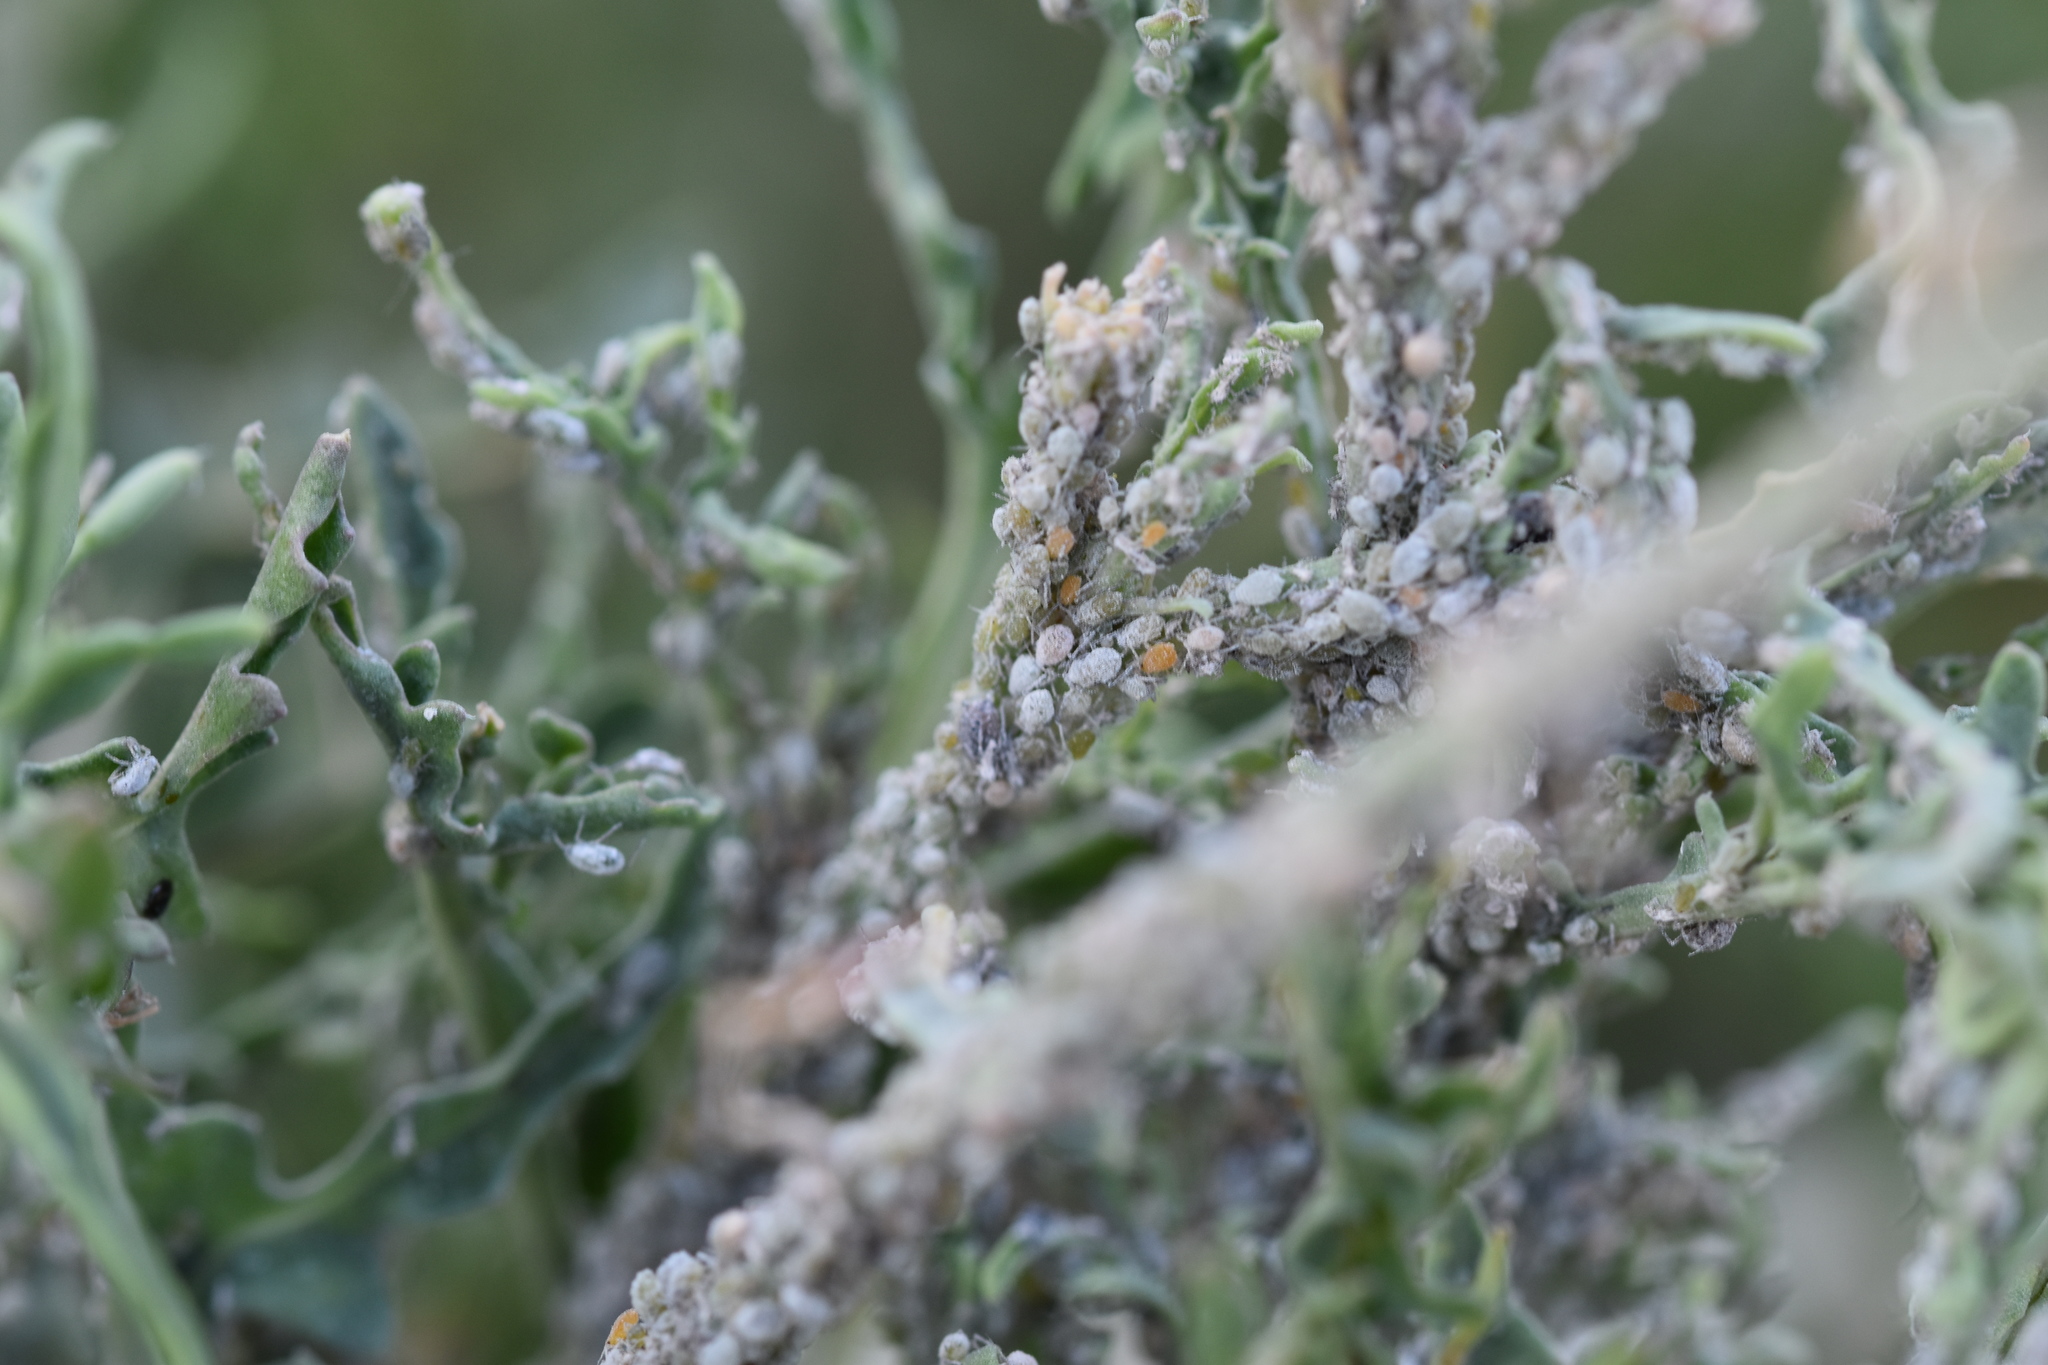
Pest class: cabbage_aphid